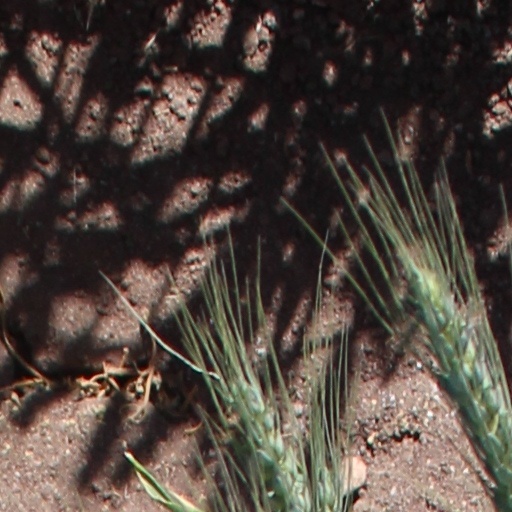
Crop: wheat